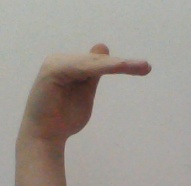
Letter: khaa